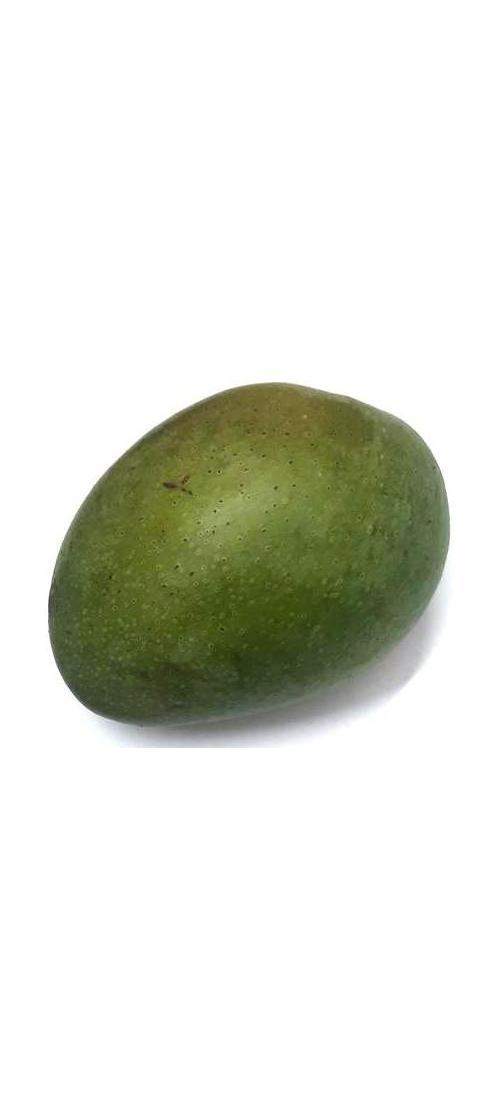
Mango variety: Ashshina Zhinuk